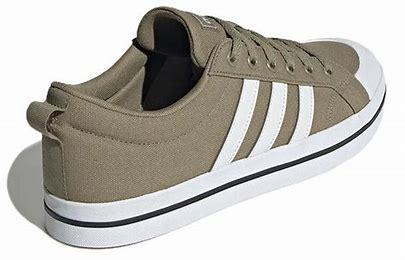
Brand: adidas
Model: neo Adidas NEO Bravada